Sabki Laadli Bebo

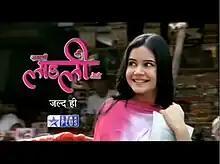

Sabki Laadli Bebo is an Indian drama television series that aired on STAR Plus. The series premiered on 11 March 2009 and was produced by Endemol India and Sachidanand Productions. It was concluded on 25 March 2011.